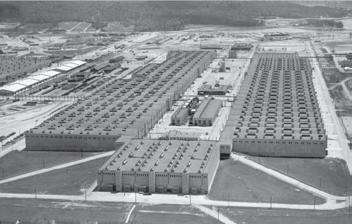
Building: K-25
Country: United States of America
Year built: 1944
Manhattan Project codename for a program to produce enriched uranium For other uses, see K25 (disambiguation) . 35°55′56″N 84°23′42″W / 35.93222°N 84.39500°W / 35.93222; -84.39500 The K-25 building of the Oak Ridge Gaseous Diffusion Plant aerial view, looking southeast. The mile-long building, in the shape of a "U", was completely demolished in 2013. K-25 was the codename given by the Manhattan Project to the program to produce enriched uranium for atomic bombs using the gaseous diffusion method. Originally the codename for the product, over time it came to refer to the project, the production facility located at the Clinton Engineer Works in Oak Ridge, Tennessee , the main gaseous diffusion building, and ultimately the site. When it was built in 1944, the four-story K-25 gaseous diffusion plant was the world's largest building, comprising over 5,264,000 square feet (489,000 m 2 ) of floor space and a volume of 97,500,000 cubic feet (2,760,000 m 3 ). Construction of the K-25 facility was undertaken by J. A. Jones Construction . At the height of construction, over 25,000 workers were employed on the site. Gaseous diffusion was but one of three enrichment technologies used by the Manhattan Project. Slightly enriched product from the S-50 thermal diffusion plant was fed into the K-25 gaseous diffusion plant. Its product in turn was fed into the Y-12 electromagnetic plant . The enriched uranium was used in the Little Boy atomic bomb used in the atomic bombing of Hiroshima . In 1946, the K-25 gaseous diffusion plant became capable of producing highly enriched product. After the war, four more gaseous diffusion plants named K-27, K-29, K-31 and K-33 were added to the site. The K-25 site was renamed the Oak Ridge Gaseous Diffusion Plant in 1955. Production of enriched uranium ended in 1964, and gaseous diffusion finally ceased on the site on 27 August 1985. The Oak Ridge Gaseous Diffusion Plant was renamed the Oak Ridge K-25 Site in 1989 and the East Tennessee Technology Park in 1996. Demolition of all five gaseous diffusion plants was completed in February 2017. Background The discovery of the neutron by James Chadwick in 1932, followed by that of nuclear fission in uranium by German chemists Otto Hahn and Fritz Strassmann in 1938, and its theoretical explanation (and naming) by Lise Meitner and Otto Frisch soon after, opened up the possibility of a controlled nuclear chain reaction with uranium. At the Pupin Laboratories at Columbia University , Enrico Fermi and Leo Szilard began exploring how this might be achieved. Fears that a German atomic bomb project would develop atomic weapons first, especially among scientists who were refugees from Nazi Germany and other fascist countries, were expressed in the Einstein-Szilard letter to the President of the United States , Franklin D. Roosevelt . This prompted Roosevelt to initiate preliminary research in late 1939. Niels Bohr and John Archibald Wheeler applied the liquid drop model of the atomic nucleus to explain the mechanism of nuclear fission. As the experimental physicists studied fission, they uncovered puzzling results. George Placzek asked Bohr why uranium seemed to fission with both fast and slow neutrons . Walking to a meeting with Wheeler, Bohr had an insight that the fission at low energies was caused by the uranium-235 isotope , while at high energies it was mainly a reaction with the far more abundant uranium-238 isotope. The former makes up just 0.714 percent of the uranium atoms in natural uranium , about one in every 140; natural uranium is 99.28 percent uranium-238. There is also a tiny amount of uranium-234 , which accounts for just 0.006 percent. At Columbia, John R. Dunning believed this was the case, but Fermi was not so sure. The only way to settle this was to obtain a sample of uranium-235 and test it. He had Alfred O. C. Nier from the University of Minnesota to prepare samples of uranium enriched in uranium-234, 235 and 238 using a mass spectrometer . These were ready in February 1940, and Dunning, Eugene T. Booth and Aristid von Grosse then carried out a series of experiments. They demonstrated that uranium-235 was indeed primarily responsible for fission with slow neutrons, but they were unable to determine precise neutron capture cross sections because their samples were not sufficiently enriched. At the University of Birmingham in Britain, the Australian physicist Mark Oliphant assigned two refugee physicists—Otto Frisch and Rudolf Peierls —the task of investigating the feasibility of an atomic bomb, ironically because their status as enemy aliens precluded their working on secret projects like radar . Their March 1940 Frisch–Peierls memorandum indicated that the critical mass of uranium-235 was within an order of magnitude of 10 kilograms (22 lb), which was small enough to be carried by a bomber aircraft of the day. Gaseous diffusion Main article: Gaseous diffusion Gaseous diffusion uses semi-permeable membranes to separate enriched uranium. Stages are connected together to form a cascade. A, B and C are pumps. In April 1940, Jesse Beams , Ross Gunn , Fermi, Nier, Merle Tuve and Harold Urey had a meeting at the American Physical Society in Washington, D.C. At the time, the prospect of building an atomic bomb seemed dim, and even creating a chain reaction would likely require enriched uranium. They therefore recommended that research be conducted with the aim of developing the means to separate kilogram amounts of uranium-235. At a lunch on 21 May 1940, George B. Kistiakowsky suggested the possibility of using gaseous diffusion . Gaseous diffusion is based on Graham's law , which states that the rate of effusion of a gas through a porous barrier is inversely proportional to the square root of the gas's molecular mass . In a container with a porous barrier containing a mixture of two gases, the lighter molecules will pass out of the container more rapidly than the heavier molecules. The gas leaving the container is slightly enriched in the lighter molecules, while the residual gas is slightly depleted. A container wherein the enrichment process takes place through gaseous diffusion is called a diffuser . Gaseous diffusion had been used to separate isotopes before. Francis William Aston had used it to partially separate isotopes of neon in 1931, and Gustav Ludwig Hertz had improved on the method to almost completely separate neon by running it through a series of stages. In the United States, William D. Harkins had used it to separate chlorine . Kistiakowsky was familiar with the work of Charles G. Maier at the Bureau of Mines , who had also used the process to separate gases. Uranium hexafluoride ( UF 6 ) was the only known compound of uranium sufficiently volatile to be used in the gaseous diffusion process. Before this could be done, the Special Alloyed Materials (SAM) Laboratories at Columbia University and the Kellex Corporation had to overcome formidable difficulties to develop a suitable barrier. Fluorine consists of only a single natural isotope 19 F , so the 1 percent difference in molecular weights between 235 UF 6 and 238 UF 6 is solely the difference in weights of the uranium isotopes. For these reasons, UF 6 was the only choice as a feedstock for the gaseous diffusion process. Uranium hexafluoride, a solid at room temperature, sublimes at 56.5 °C (133.7 °F) at 1 standard atmosphere (100 kPa). Applying Graham's law to uranium hexafluoride: Rate 1 Rate 2 = M 2 M 1 = 352 349 ≈ 1.0043 {\displaystyle {{\mbox{Rate}}_{1} \over {\mbox{Rate}}_{2}}={\sqrt {M_{2} \over M_{1}}}={\sqrt {352 \over 349}}\approx 1.0043} where: Rate 1 is the rate of effusion of 235 UF 6 . Rate 2 is the rate of effusion of 238 UF 6 . M 1 is the molar mass of 235 UF 6 ≈ 235 + 6 × 19 = 349 g·mol −1 M 2 is the molar mass of 238 UF 6 ≈ 238 + 6 × 19 = 352 g·mol −1 Uranium hexafluoride is a highly corrosive substance . It is an oxidant and a Lewis acid which is able to bind to fluoride . It reacts with water to form a solid compound and is very difficult to handle on an industrial scale. Organization Booth, Dunning and von Grosse investigated the gaseous diffusion process. In 1941, they were joined by Francis G. Slack from Vanderbilt University and Willard F. Libby from the University of California . In July 1941, an Office of Scientific Research and Development (OSRD) contract was awarded to Columbia University to study gaseous diffusion. With the help of the mathematician Karl P. Cohen , they built a twelve-stage pilot gaseous diffusion plant at the Pupin Laboratories. Initial tests showed that the stages were not as efficient as the theory would suggest; they would need about 4,600 stages to enrich to 90 percent uranium-235. The Woolworth Building in Manhattan housed the offices of the Kellex Corporation and the Manhattan District 's New York Area A secret contract was awarded to M. W. Kellogg for engineering studies in July 1941. This included the design and construction of a ten-stage pilot gaseous diffusion plant. On 14 December 1942, the Manhattan District, the US Army component of the Manhattan Project (as the effort to develop an atomic bomb became known) contracted Kellogg to design, build and operate a full-scale production plant. Unusually, the contract did not require any guarantees from Kellogg that it could actually accomplish this task. Because the scope of the project was not well defined, Kellogg and the Manhattan District agreed to defer any financial details to a later, cost-plus contract , which was executed in April 1944. Kellogg was then paid $2.5 million. For security reasons, the Army had Kellogg establish a wholly-owned subsidiary, the Kellex Corporation , so the gaseous diffusion project could be kept separate from other company work. "Kell" stood for "Kellogg" and "X" for secret. Kellex operated as a self-contained and autonomous entity. Percival C. Keith, Kellogg's vice president of engineering, was placed in charge of Kellex. He drew extensively on Kellogg to staff the new company but also had to recruit staff from outside. Eventually, Kellex would have over 3,700 employees. Dunning remained in charge at Columbia until 1 May 1943, when the Manhattan District took over the contract from OSRD. By this time Slack's group had nearly 50 members. His was the largest group, and it was working on the most challenging problem: the design of a suitable barrier through which the gas could diffuse. Another 30 scientists and technicians were working in five other groups. Henry A. Boorse was responsible for the pumps; Booth for the cascade test units. Libby handled chemistry, Nier analytical work and Hugh C. Paxton, engineering support. The Army reorganized the research effort at Columbia, which became the Special Alloyed Materials (SAM) Laboratories. Urey was put in charge, Dunning becoming head of one of its divisions. It would remain this way until 1 March 1945, when the SAM Laboratories were taken over by Union Carbide . The expansion of the SAM Laboratories led to a search for more space. The Nash Garage Building at 3280 Broadway was purchased by Columbia University. Originally an automobile dealership, it was just a few blocks from the campus. Major Benjamin K. Hough Jr. was the Manhattan District's Columbia Area engineer, and he moved his offices there too. Kellex was in the Woolworth Building at 233 Broadway in Lower Manhattan . In January 1943, Lieutenant Colonel James C. Stowers was appointed New York Area Engineer, with responsibility for the entire K-25 Project. His small staff, initially of 20 military and civilian personnel but which gradually grew to over 70, was co-located in the Woolworth Building. The Manhattan District had its offices nearby at 270 Broadway until it moved to Oak Ridge, Tennessee , in August 1943. Codename The codename "K-25" was a combination of the "K" from Kellex, and "25", a World War II-era code designation for uranium-235 (an isotope of element 92, mass number 235). The term was first used in Kellex internal reports for the end product, enriched uranium, in March 1943. By April 1943, the term "K-25 plant" was being used for the plant that created it. That month, the term "K-25 Project" was applied to the entire project to develop uranium enrichment using the gaseous diffusion process. When other "K-" buildings were added after the war, "K-25" became the name of the original, larger complex. Research and development Diffusers A gaseous diffusion cell, showing the diffuser The highly corrosive nature of uranium hexafluoride presented several technological challenges. Pipes and fittings that it came into contact with had to be made of or clad with nickel . This was feasible for small objects but impractical for the large diffusers, the tank-like containers that had to hold the gas under pressure. Nickel was a vital war material, and although the Manhattan Project could use its overriding priority to acquire it, making the diffusers out of solid nickel would deplete the national supply. The director of the Manhattan Project, Brigadier General Leslie R. Groves Jr. , gave the contract to build the diffusers to Chrysler . In turn Chrysler president K. T. Keller assigned Carl Heussner, an expert in electroplating , the task of developing a process for electroplating such a large object. Senior Chrysler executives called this "Project X-100". Electroplating used one-thousandth of  the amount of nickel needed for a solid nickel diffuser. The SAM Laboratories had already attempted this and failed. Heussner experimented with a prototype in a building built within a building, and found that it could be done, so long as the series of pickling and scaling steps required were done without anything coming in contact with oxygen. Chrysler's entire factory at Lynch Road in Detroit was turned over to the manufacture of diffusers. The electroplating process required over 50,000 square feet (4,600 m 2 ) of floor space, several thousand workers and a complicated air filtration system to ensure the nickel was not contaminated. By the war's end, Chrysler had built and shipped more than 3,500 diffusers. Pumps The gaseous diffusion process required suitable pumps that had to meet stringent requirements. Like the diffusers, the pumps had to resist corrosion from the uranium hexafluoride feed. Corrosion would not only damage the pumps, it would contaminate the feed. There could be no leakage of uranium hexafluoride (especially if it was already enriched) or of oil, which would react with the uranium hexafluoride. The pumps needed to operate at high rates and handle a gas 12 times as dense as air. To meet these requirements, the SAM Laboratories chose to use centrifugal pumps . The desired compression ratio of 2.3:1 to 3.2:1 was unusually high for this type of pump. For some purposes, a reciprocating pump would suffice, and these were designed by Boorse at the SAM Laboratories, while Ingersoll Rand tackled the centrifugal pumps. In early 1943, Ingersoll Rand pulled out. Keith approached the Clark Compressor Company and Worthington Pump and Machinery , but they turned it down, saying it could not be done. So Keith and Groves met with executives at Allis-Chalmers , who agreed to build a new factory to produce the pumps, even though the pump design was still uncertain. The SAM Laboratories came up with a design, and Westinghouse built some prototypes that were successfully tested. Then Judson Swearingen at the Elliott Company came up with a revolutionary and promising design that was mechanically stable with seals that would contain the gas. This design was manufactured by Allis-Chalmers. Barriers Difficulties with the diffusers and pumps paled in significance beside those with the porous barrier . To work, the gaseous diffusion process required a barrier with microscopic holes, but not subject to plugging. It had to be porous but strong enough to handle the high pressures. And, like everything else, it had to resist corrosion from uranium hexafluoride. The latter criterion suggested a nickel barrier. Foster C. Nix at the Bell Telephone Laboratories experimented with nickel powder, while Edward O. Norris at the C. O. Jelliff Manufacturing Corporation and Edward Adler at the City College of New York worked on a design with electroplated nickel. Norris was an English interior decorator who had developed a very fine metal mesh for use with a spray gun . The design appeared too brittle and fragile for the proposed use, particularly on the higher stages of enrichment, but there was hope that this could be overcome. Setting up a process pump In 1943, Urey brought in Hugh S. Taylor from Princeton University to look at the problem of a usable barrier. Libby made progress on understanding the chemistry of uranium hexafluoride, leading to ideas on how to prevent corrosion and plugging. Chemical researchers at the SAM Laboratories studied fluorocarbons , which resisted corrosion and could be used as lubricants and coolants in the gaseous diffusion plant. Despite this progress, the K-25 Project was in serious trouble without a suitable barrier, and by August 1943 it was facing cancellation. On 13 August Groves informed the Military Policy Committee (the senior committee that steered the Manhattan Project) that gaseous diffusion enrichment in excess of fifty percent was probably infeasible, and the gaseous diffusion plant would be limited to producing product with a lower enrichment which could be fed into the calutrons of the Y-12 electromagnetic plant . Urey therefore began preparations to mass-produce the Norris-Adler barrier, despite its problems. Meanwhile, Union Carbide and Kellex had made researchers at the Bakelite Corporation, a subsidiary of Union Carbide, aware of Nix's unsuccessful efforts with powdered nickel barriers. To Frazier Groff and other researchers at Bakelite's laboratories in Bound Brook, New Jersey , it seemed that Nix was not taking advantage of the latest techniques, and they began their own development efforts. Both Bell and Bound Brook sent samples of their powdered nickel barriers to Taylor for evaluation, but he was unimpressed; neither had come up with a practical barrier. At Kellogg's laboratory in Jersey City, New Jersey , Clarence A. Johnson, who was aware of the steps taken by the SAM Laboratories to improve the Norris-Adler barrier, realized that they could also be taken with the Bakelite barrier. The result was a barrier better than either, although still short of what was required. At a meeting at Columbia with the Army in attendance on 20 October 1943, Keith proposed switching the development effort to the Johnson barrier. Urey balked at this, fearing this would destroy morale at the SAM Laboratories. The issue was put to Groves at a meeting on 3 November 1943, and he decided to pursue development of both the Johnson and the Norris-Adler barriers. Groves summoned British help, in the form of Wallace Akers and fifteen members of the British gaseous diffusion project, who reviewed the progress made thus far. Their verdict was that while the new barrier was potentially superior, Keith's undertaking to build a new facility to produce the new barrier in just four months, produce all the barriers required in another four and have the production facility up and running in just twelve "would be something of a miraculous achievement". On 16 January 1944, Groves ruled in favor of the Johnson barrier. Johnson built a pilot plant for the new process at the Nash Building. Taylor analyzed the sample barriers produced and pronounced only 5 percent of them to be of acceptable quality. Edward Mack Jr. created his own pilot plant at Schermerhorn Hall at Columbia, and Groves obtained 80 short tons (73 t) of nickel from the International Nickel Company . With plenty of nickel to work with, by April 1944 both pilot plants were producing barriers of acceptable quality at a 45 percent rate. Construction The project site chosen was at the Clinton Engineer Works in Tennessee. The area was inspected by representatives of the Manhattan District, Kellex and Union Carbide on 18 January 1943. Consideration was also given to sites near the Shasta Dam in California and the Big Bend of the Columbia River in Washington state. The lower humidity of these areas made them more suitable for a gaseous diffusion plant, but the Clinton Engineer Works site was immediately available and otherwise suitable. Groves decided on the site in April 1943. Under the contract, Kellex had responsibility not just for the design and engineering of the K-25 plant, but for its construction as well. The prime construction contractor was J. A. Jones Construction from Charlotte, North Carolina . It had impressed Groves with its work on several major Army construction projects, such as Camp Shelby, Mississippi . There were more than sixty subcontractors. Kellex engaged another construction company, Ford, Bacon & Davis, to build the fluorine and nitrogen facilities, and the conditioning plant. Construction work was initially the responsibility of Lieutenant Colonel Warren George, the chief of the construction division of the Clinton Engineer Works. Major W. P. Cornelius became the construction officer responsible for K-25 works on 31 July 1943. He was answerable to Stowers back in Manhattan. He became chief of the construction division on 1 March 1946. J. J. Allison was the resident engineer from Kellex, and Edwin L. Jones, the General Manager of J. A. Jones. Power plant K-25 power plant (the building with three smoke stacks) in 1945. The dark building behind it is the S-50 thermal diffusion plant . Construction began before completion of the design for the gaseous diffusion process. Because of the large amount of electric power the K-25 plant was expected to consume, it was decided to provide it with its own electric power plant. While the Tennessee Valley Authority (TVA) believed it could supply the Clinton Engineer Works' needs, there was unease about relying on a single supplier when a power failure could cost the gaseous diffusion plant weeks of work, and the lines to TVA could be sabotaged. A local plant was more secure. The Kellex engineers were also attracted to the idea of being able to generate the variable frequency current required by the gaseous diffusion process without complicated transformers. A site was chosen for this on the western edge of the Clinton Engineer Works site where it could draw cold water from the Clinch River and discharge warm water into Poplar Creek without affecting the inflow. Groves approved this location on 3 May 1943. Surveying began on the power plant site on 31 May, and J. A. Jones started construction work the following day. Because the bedrock was 35 to 40 feet (11 to 12 m) below the surface, the power plant was supported on 40 concrete-filled caissons . Installation of the first boiler commenced in October 1943. Construction work was complete by late September. To prevent sabotage, the power plant was connected to the gaseous diffusion plant by an underground conduit. Despite this, there was one act of sabotage, in which a nail was driven through the electric cable. The culprit was never found but was considered more likely to be a disgruntled employee than an Axis spy. Electric power in the United States was generated at 60 hertz; the power house was able to generate variable frequencies between 45 and 60 hertz, and constant frequencies of 60 and 120 hertz. This capability was not ultimately required, and all but one of the K-25 systems ran on a constant 60 hertz, the exception using a constant 120 hertz. The first coal-fired boiler was started on 7 April 1944, followed by the second on 14 July and the third on 2 November. Each produced 750,000 pounds (340,000 kg) of steam per hour 1,325 pounds per square inch (9,140 kPa) and 935 °F (502 °C). To obtain the fourteen turbine generators needed, Groves had to use the Manhattan Project's priority to overrule Julius Albert Krug , the director of the Office of War Utilities. The turbine generators had a combined output of 238,000 kilowatts. The power plant could also receive power from TVA. It was decommissioned in the 1960s and demolished in 1995. Gaseous diffusion plant A site for the K-25 facility was chosen near the high school of the town of Wheat . As the dimensions of the K-25 facility became more apparent, it was decided to move it to a larger site near Poplar Creek, closer to the power plant. This site was approved on 24 June 1943. Considerable work was required to prepare the site. Existing roads in the area were improved to take heavy traffic. A 5.1-mile (8.2 km) road was built to connect the site to US Route 70 , and another, 5 miles (8.0 km) long, to connect with Tennessee State Route 61 . A ferry over the Clinch River was upgraded and then replaced with a 360-foot (110 m) long bridge in December 1943. A 10.7-mile (17.2 km) railroad spur was run from Blair, Tennessee , to the K-25 site. Some 12.9 miles (20.8 km) of sidings were also provided. The first carload of freight traversed the line on 18 September 1943. K-25 under construction It was initially intended that the construction workers should live off-site, but the poor condition of the roads and a shortage of accommodations in the area made commuting long and difficult, which in turn made it difficult to find and retain workers. Thus construction workers were housed in large hutment and trailer camps. The J. A. Jones camp for K-25 workers, known as Happy Valley, held 15,000 people. This required 8 dormitories, 17 barracks, 1,590 hutments, 1,153 trailers and 100 Victory Houses. A pumping station was built to supply drinking water from the Clinch River, along with a water treatment plant. Amenities included a school, eight cafeterias, a bakery, theater, three recreation halls, a warehouse and a cold storage plant. Ford, Bacon & Davis established a smaller camp for 2,100 people. Responsibility for the camps was transferred to the Roane-Anderson Company on 25 January 1946, and the school was transferred to district control in March 1946. Work began on the 130-acre (53 ha) main facility area on 20 October 1943. Although the site was generally flat, some 3,500,000 cubic yards (2,700,000 m 3 ) of soil and rock had to be excavated from areas up to 46 feet (14 m) high, and six major areas had to be filled , to a maximum depth of 23.5 feet (7.2 m). Normally buildings containing complicated heavy machinery would rest on concrete caissons down to the bedrock, but this would have required thousands of caissons. To save time, soil compaction and shallow footings were used instead. Layers were laid down and compacted with sheepsfoot rollers in the areas that had to be filled, and the footings were laid over compacted soil in the low-lying areas and the undisturbed soil in the areas that had been excavated. Activities overlapped, so concrete pouring began while grading was still going on. Cranes started lifting the steel frames into place on 19 January 1944. K-25 under construction Kellex's design for the main process building of K-25 called for a four-story U-shaped structure 0.5 miles (0.80 km) long containing 51 main process buildings and three purge cascade buildings. These were divided into nine sections. Within these were cells of six stages. The cells could be operated independently or consecutively within a section. Similarly, the sections could be operated separately or as part of a single cascade. When completed, there were 2,892 stages. The basement housed the auxiliary equipment, such as the transformers, switch gears, and air conditioning systems. The ground floor contained the cells. The third level contained the piping. The fourth floor was the operating floor, which contained the control room and the hundreds of instrument panels. From here, the operators monitored the process. The first section was ready for test runs on 17 April 1944, although the barriers were not yet ready to be installed. The main process building surpassed The Pentagon as the largest building in the world, with a floor area of 5,264,000 square feet (489,000 m 2 ), and an enclosed volume of 97,500,000 cubic feet (2,760,000 m 3 ). Construction required 200,000 cubic yards (150,000 m 3 ) of concrete and 100 miles (160 km) of gas pipes. Because uranium hexafluoride corrodes steel and steel piping had to be coated in nickel, smaller pipes were made of copper or monel . The equipment operated under vacuum pressures, so plumbing had to be air tight. Special efforts were made to create as clean an environment as possible to areas where piping or fixtures were being installed. J. A. Jones established a special cleanliness unit on 18 April 1944. Buildings were completely sealed off, air was filtered, and all cleaning was with vacuum cleaners and mopping. Workers wore white lint-free gloves. At the peak of construction activity in May 1945, 25,266 people were employed on the site. Other buildings Although by far the largest, the main process building (K-300) was but one of many that made up the facility. There was a conditioning building (K-1401), where piping and equipment were cleaned prior to installation. A feed purification building (K-101) was built to remove impurities from the uranium hexafluoride, but never operated as such because the suppliers provided feed pure enough to be fed into the gaseous diffusion process. The three-story surge and waste removal building (K-601) processed the "tail" stream of depleted uranium hexafluoride . The air conditioning building (K-1401) provided 76,500 cubic feet (2,170 m 3 ) per minute of clean, dry air. K-1201 compressed the air. The nitrogen plant (K-1408) provided gas for use as a pump sealant and to protect equipment from moist air. The K-1001 administration building provided 2 acres (0.81 ha) of office space The fluorine generating plant (K-1300) generated, bottled and stored fluorine. It had not been in great demand before the war, and Kellex and the Manhattan District considered four different processes for large-scale production. A process developed by the Hooker Chemical Company was chosen. Owing to the hazardous nature of fluorine, it was decided that shipping it across the United States was inadvisable and it should be manufactured on site at the Clinton Engineer Works. Two pump houses (K-801 and K-802) and two cooling towers (H-801 and H-802) provided 135,000,000 US gallons (510 Ml) of cooling water per day for the motors and compressors. The administration building (K-1001) provided 2 acres (0.81 ha) of office space. A laboratory building (K-1401) contained facilities for testing and analyzing feed and product. Five drum warehouses (K-1025-A to -E) had 4,300 square feet (400 m 2 ) of floor space to store drums of uranium hexafluoride. There were also warehouses for general stores (K-1035), spare parts (K-1036), and equipment (K-1037). A cafeteria (K-1002) provided meal facilities, including a segregated lunch room for African Americans. There were three changing houses (K-1008-A, B and C), a dispensary (K-1003), an instrument repair building (K-1024), and a fire station (K-1021). In mid-January 1945, Kellex proposed an extension to K-25 to allow product enrichment of up to 85 percent. Groves initially approved this but later canceled it in favor of a 540-stage side feed unit, which became known as K-27, which could process a slightly enriched product. This could then be fed into K-25 or the calutrons at Y-12. Kellex estimated that using the enriched feed from K-27 could lift the output from K-25 from 35 to 60 percent uranium-235. Construction started at K-27 on 3 April 1945 and was completed in December 1945. The five drum warehouses were moved by truck to make way for K-27. The construction work was expedited by making it "virtually a Chinese copy" of a section of K-25. By 31 December 1946, when the Manhattan Project ended, 110,048,961 man-hours of construction work had been performed at the K-25 site. The total cost, including that of K-27, was $479,589,999 (equivalent to $6.44 billion in 2023 ). The water tower (K-1206-F) was a 382-foot (116 m) tall structure that held 400,000 US gallons (1,500,000 L) of water. It was built in 1958 by the Chicago Bridge and Iron Company and served as reservoir for the fire suppression system. Over 1.5 million pounds (680 tonnes) of steel was used in its construction. It operated until June 2013 and was demolished in August 2013. Operations The K-25 control room The preliminary specification for the K-25 plant in March 1943 called for it to produce 1 kilogram (2.2 lb) per day of product that was 90 percent uranium-235. As the practical difficulties were realized, this target was reduced to 36 percent. On the other hand, the cascade design meant construction did not need to be complete before the plant started operating. In August 1943, Kellex submitted a schedule that called for a capability to produce material enriched to 5 percent uranium-235 by 1 June 1945; 15 percent by 1 July; and 36 percent by 23 August. This schedule was revised in August 1944 to 0.9 percent by 1 January 1945; 5 percent by 10 June; 15 percent by 1 August; 23 percent by 13 September; and 36 percent as soon as possible after that. A meeting between the Manhattan District and Kellogg on 12 December 1942 recommended the K-25 plant be operated by Union Carbide. This would be through a wholly-owned subsidiary, Carbon and Carbide Chemicals. A cost-plus-fixed-fee contract was signed on 18 January 1943, setting the fee at $75,000 per month. This was later increased to $96,000 per month to operate both K-25 and K-27. Union Carbide did not wish to be the sole operator of the facility; Union Carbide suggested the conditioning plant be built and operated by Ford, Bacon & Davis. The Manhattan District found this acceptable, and a cost-plus-fixed-fee contract was negotiated with a fee of $216,000 for services up to the end of June 1945. The contract was terminated early on 1 May 1945, when Union Carbide took over the plant. Ford, Bacon & Davis was therefore paid $202,000. The other exception was the fluorine plant. Hooker Chemical was asked to supervise its construction of the fluorine plant and initially to operate it for a fixed fee of $24,500. The plant was turned over to Union Carbide on 1 February 1945. A worker on a bicycle in the K-25 operating level Part of the K-300 complex was taken over by Union Carbide in August 1944 and was run as a pilot plant, training operators and developing procedures, using nitrogen instead of uranium hexafluoride until October 1944, and then perfluoroheptane until April 1945. The design of the gaseous diffusion plant allowed for it to be completed in sections and for the sections to be put into operation while work continued on the others. J. A. Jones completed the first 60 stages by the end of 1944. Before each stage was accepted, it underwent tests by J. A. Jones, Carbide and Carbon, and SAM Laboratories technicians to verify that the equipment was working and there were no leaks. Between four and six hundred people devoted eight months to this testing. Perfluoroheptane was used as a test fluid until February 1945, when it was decided to use uranium hexafluoride despite its corrosive nature. Manhattan District engineer Colonel Kenneth Nichols placed Major John J. Moran in charge of production at K-25. Production commenced in February 1945, and the first product was shipped to the calutrons in March. By April, the gaseous diffusion plant was producing 1.1 percent product. It was then decided that instead of processing uranium hexafluoride feed from the Harshaw Chemical Company, the gaseous diffusion plant would take the product of the S-50 thermal diffusion plant, with an average enrichment of about 0.85 percent. Product enrichment continued to improve as more stages came online and performed better than anticipated. By June product was being enriched to 7 percent; by September it was 23 percent. The S-50 plant ceased operation on 9 September, and Kellex transferred the last unit to Union Carbide on 11 September. Highly enriched uranium was used in the Little Boy atomic bomb used in the bombing of Hiroshima on 6 August. Air compressors and water pumps in the K-1101 air conditioning building With the end of the war in August 1945, the Manhattan Project's priority shifted from speed to economy and efficiency. The cascades were configurable, so they could produce a large amount of slightly enriched product by running them in parallel, or a small amount of highly enriched product through running them in series. By early 1946, with K-27 in operation, the facility was producing 3.6 kilograms (7.9 lb) per day, enriched to 30 percent. The next step was to increase the enrichment further to 60 percent. This was achieved on 20 July 1946. This presented a problem, because Y-12 was not equipped to handle feed that was so highly enriched, but the Los Alamos Laboratory required 95 percent. For a time, product was mixed with feed to reduce the enrichment to 30 percent. Taking the concentration up to 95 percent raised safety concerns, as there was the risk of a criticality accident . After some deliberation, with opinions sought and obtained from Percival Keith, Norris Bradbury , Darol Froman , Elmer E. Kirkpatrick , Kenneth Nichols and Edward Teller , it was decided that this could be done safely if appropriate precautions were taken. On 28 November 1946, the K-25 plant began producing 94 percent product. At this point, they ran into a serious flaw in the gaseous diffusion concept: enrichment in uranium-235 also enriched the product in the unwanted and fairly useless uranium-234, making it difficult to raise the enrichment to 95 percent. On 6 December 1946, production was dropped back to a steady 2.56 kilograms (5.6 lb) per day enriched to 93.7 percent uranium-235, along with 1.9 percent uranium-234. This was regarded as a satisfactory product by the Los Alamos Laboratory, so on 26 December 1946 enrichment activity at Y-12 was curtailed. The Manhattan Project ended a few days later. Responsibility for the K-25 facility then passed to the newly established Atomic Energy Commission on 1 January 1947. Workers at the plant were represented by the Oil, Chemical and Atomic Workers International Union . Closure and demolition The K-25 complex in 2006 K-25 became a prototype for other gaseous diffusion facilities established in the early post-war years. The first of these was the 374,000-square-foot (34,700 m 2 ) K-27 completed in September 1945. It was followed by the 15-acre (6.1 ha) K-29 in 1951, the 20-acre (8.1 ha) K-31 in 1951 and the 32-acre (13 ha) K-33 in 1954. Gaseous diffusion facilities were built at Paducah, Kentucky , in 1952, and Portsmouth, Ohio , in 1954. The K-25 plant was renamed the Oak Ridge Gaseous Diffusion Plant in 1955. Today, uranium isotope separation is usually done by the more energy-efficient ultra centrifuge process, developed in the Soviet Union after World War II by Soviet and captured German engineers working in detention. The centrifuge process was the first isotope separation method considered for the Manhattan Project but was abandoned due to technical challenges early in the project. When German scientists and engineers were released from Soviet captivity in the mid-1950s, the West became aware of the ultra centrifuge design and began shifting uranium enrichment to this much more efficient process. As centrifuge technology advanced, it became possible to carry out uranium enrichment on a smaller scale without the vast resources that were necessary to build and operate 1940s and 1950s "K" and "Y" style separation plants, a development which had the effect of increasing nuclear proliferation concerns. Demolition of K-25 in progress in April 2012 Centrifuge cascades began operating at Oak Ridge in 1961. A gas centrifuge test facility (K-1210) opened in 1975, followed by a larger centrifuge plant demonstration facility (K-1220) in 1982. In response to an order from President Lyndon B. Johnson to cut production of enriched uranium by 25 percent, K-25 and K-27 ceased production in 1964, but in 1969 K-25 began producing uranium enriched to 3 to 5 percent for use in nuclear reactors . Martin Marietta Energy replaced Union Carbide as the operator in 1984. Gaseous diffusion ceased on 27 August 1985. The Oak Ridge Gaseous Diffusion Plant was renamed the Oak Ridge K-25 Site in 1989 and the East Tennessee Technology Park in 1996. Production of enriched uranium using gaseous diffusion ceased in Portsmouth in 2001 and at Paducah in 2013. Presently all commercial uranium enrichment in the United States is carried out using gas centrifuge technology. The United States Department of Energy contracted with British Nuclear Fuels Ltd in 1997 to decontaminate and decommission the facilities. Its subsidiary Reactor Sites Management Company Limited was acquired by EnergySolutions in June 2007. Initially K-29, K-31 and K-33 were to be retained for other uses, but it was subsequently decided to demolish them. Bechtel Jacobs , the environmental management contractor, assumed responsibility for the facility in July 2005. Demolition of K-29 began in January 2006 and was completed in August. Demolition of K-33 began in January 2011 and was completed ahead of schedule in September. It was followed by the demolition of K-31, which began in October 2014 and was completed in June 2015. Demolition of the K-1206-F Water Tower Bechtel Jacobs was contracted to dismantle and demolish the K-25 facility in September 2008. The contract, valued at $1.48 billion, was made retrospective to October 2007 and ended in August 2011. Demolition work was then carried out by URS | CH2M Hill Oak Ridge. Demolition was completed in March 2014 Demolition of K-27, the last of the five gaseous diffusion facilities at Oak Ridge, began in February 2016. US Senator Lamar Alexander and US Congressman Chuck Fleischmann joined 1,500 workers to watch the final wall come down on 30 August 2016. Its demolition was completed in February 2017. Since 2020, the K-25 site is being redeveloped in part into a general aviation airport to service the city of Oak Ridge. Several small private nuclear facilities are also planned on the site. Commemoration On 27 February 2020, the K-25 History Center, a 7,500-square foot museum opened at the site. The museum is a branch of the American Museum of Science and Energy and features hundreds of original artifacts and interactive exhibits related to the K-25 site. Notes